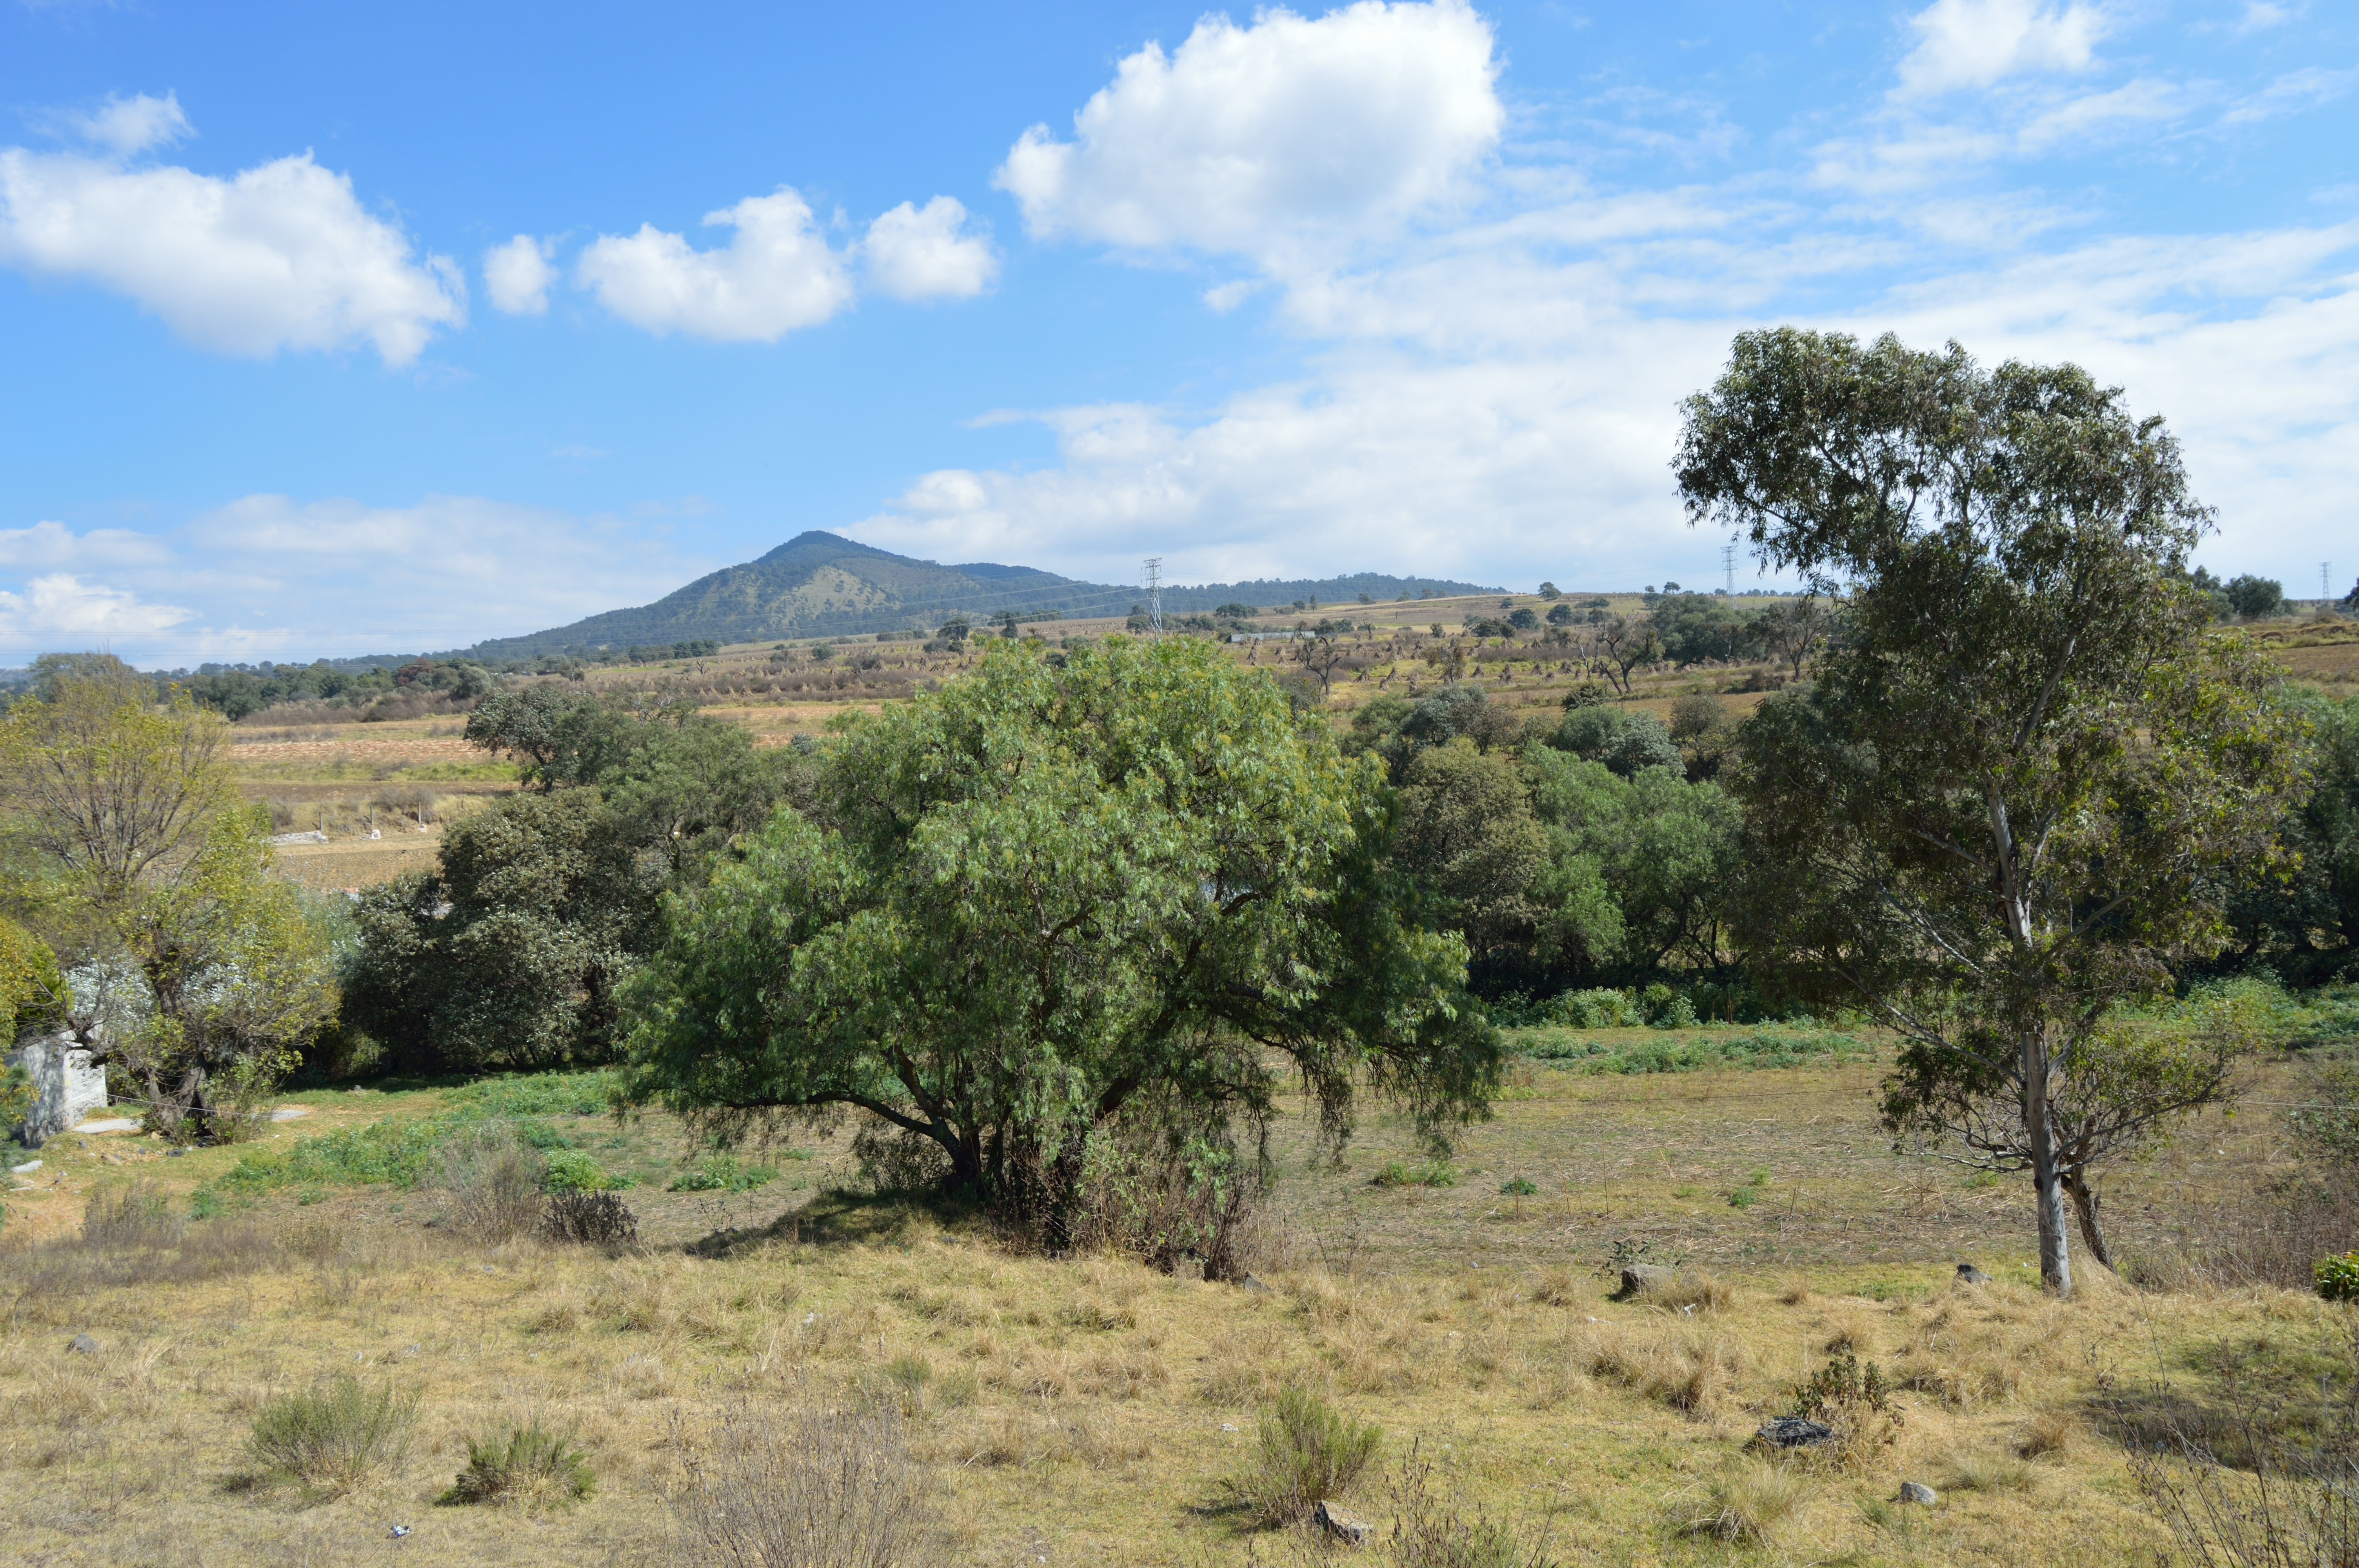
landscape, tree, nature, hill, ranch, soil, savanna, clouds, vegetation, plateau, views, safari, ecosystem, nature reserve, land lot, shrubland